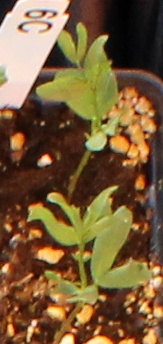
Label: Lentil